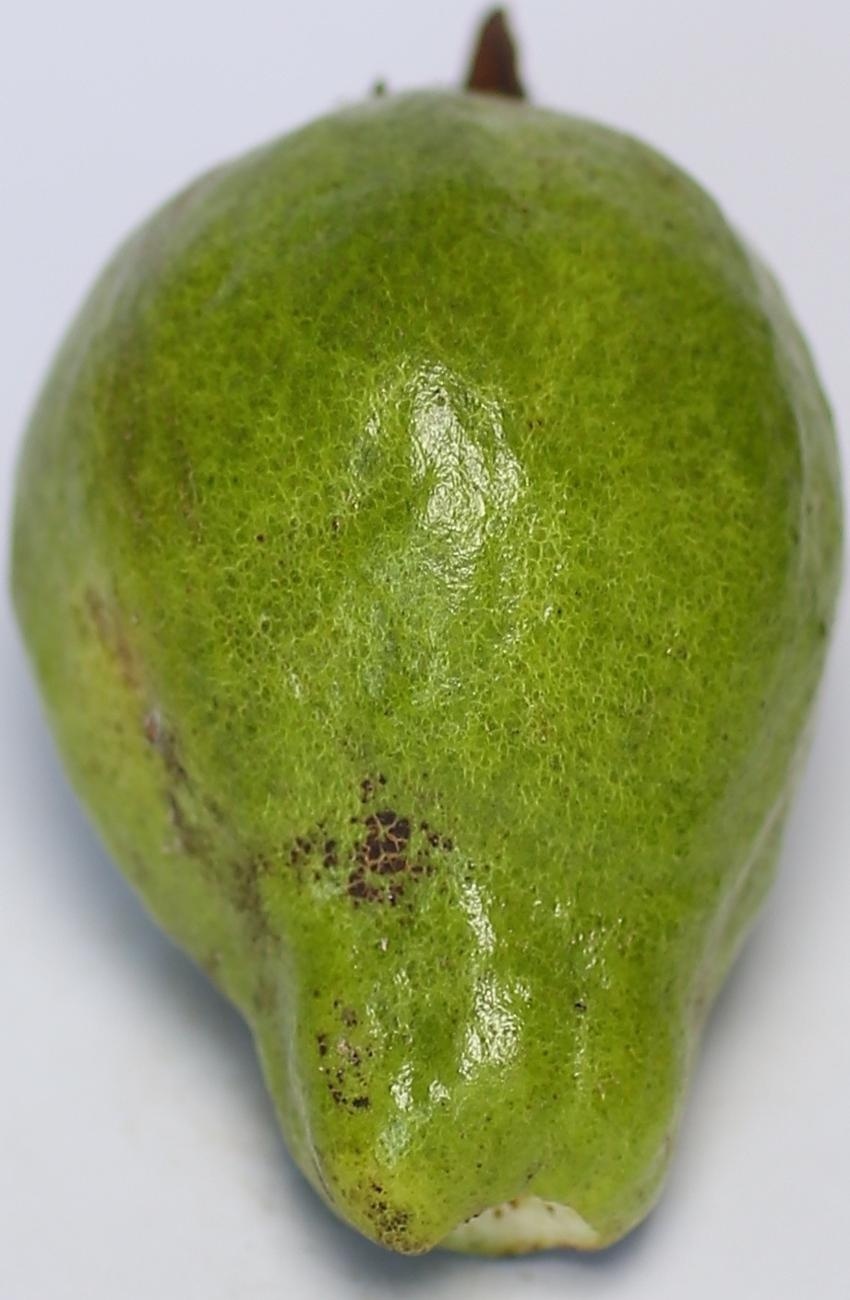
Maturity: green
Variety: local-sindhi